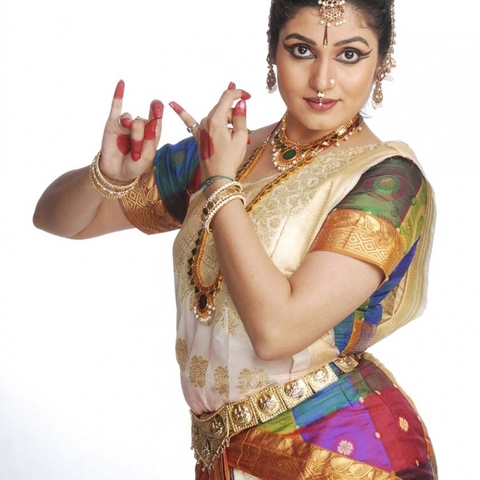
Dance form: kuchipudi